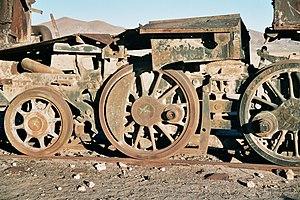
Les roues ferroviaires sont des roues pleines en acier forgé ou en acier moulé que l'on peut différencier en deux grandes catégories : les roues monobloc et les roues à bandage rapporté. Le bandage peut être en acier dur ou plus rarement pneumatique.